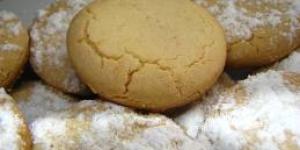
galletas tipo polvorones